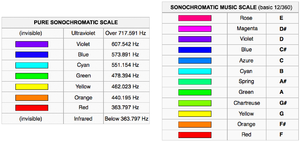
Neil Harbisson est un artiste catalan connu pour sa capacité à entendre les couleurs. En 2004, il est devenu la première personne au monde à avoir une antenne implantée dans sa tête. L'intégration de l'antenna sur la photographie de son passeport est interprétée par certains comme la reconnaissance officielle de Harbisson comme un cyborg. La couleur ainsi que l'utilisation de la technologie comme une extension de l'artiste sont des thèmes centraux dans le travail de Harbisson. En 2010, il fonde la Fondation Cyborg, une organisation internationale pour aider les êtres humains à « devenir des cyborgs ».